United Nations Security Council Resolution 1637

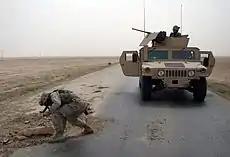
Soldiers in Iraq

United Nations Security Council Resolution 1637, adopted unanimously on 8 November 2005, after reaffirming previous resolutions on Iraq, the Council extended the mandate of the multinational force until the end of 2006.